Answer in natural language. Consider the 3D positions of the objects in the scene and not just the 2D positions in the image. Is the centerpoint of  tall floor lamp with white shade (marked B) at a higher height than black colour dog bed (marked C)? Choose between the following options: yes or no
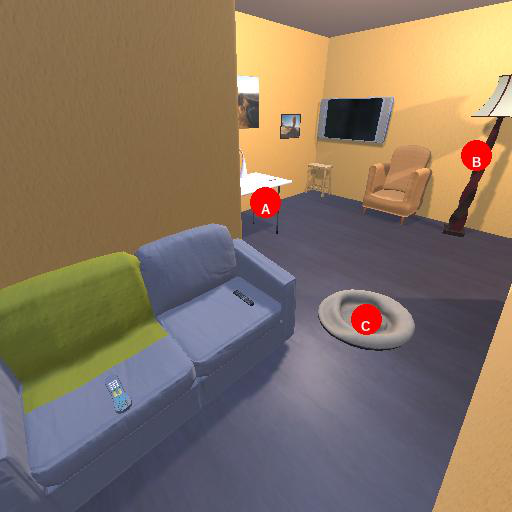
<answer>yes</answer>